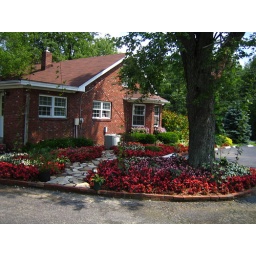
A flower bed at our office and greenhouse in New Albany, IN